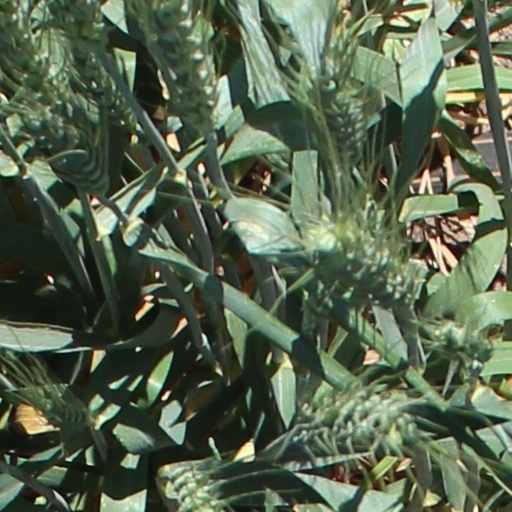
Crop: wheat